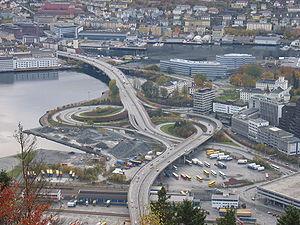
Un échangeur autoroutier est un système de bretelles routières permettant de basculer, soit d'un type de réseau routier à un autre, soit de passer d'une autoroute à une autre. Les échangeurs se trouvent donc aux intersections entre réseaux routiers de types différents et permettent ainsi d'éviter tout croisement à niveau pour limiter le ralentissement des voies concernées.